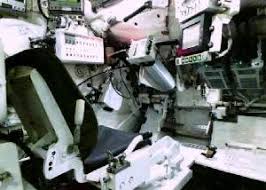
Label: BMP-T15